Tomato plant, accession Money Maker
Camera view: vertical (180 deg); turntable rotation: 240 degrees
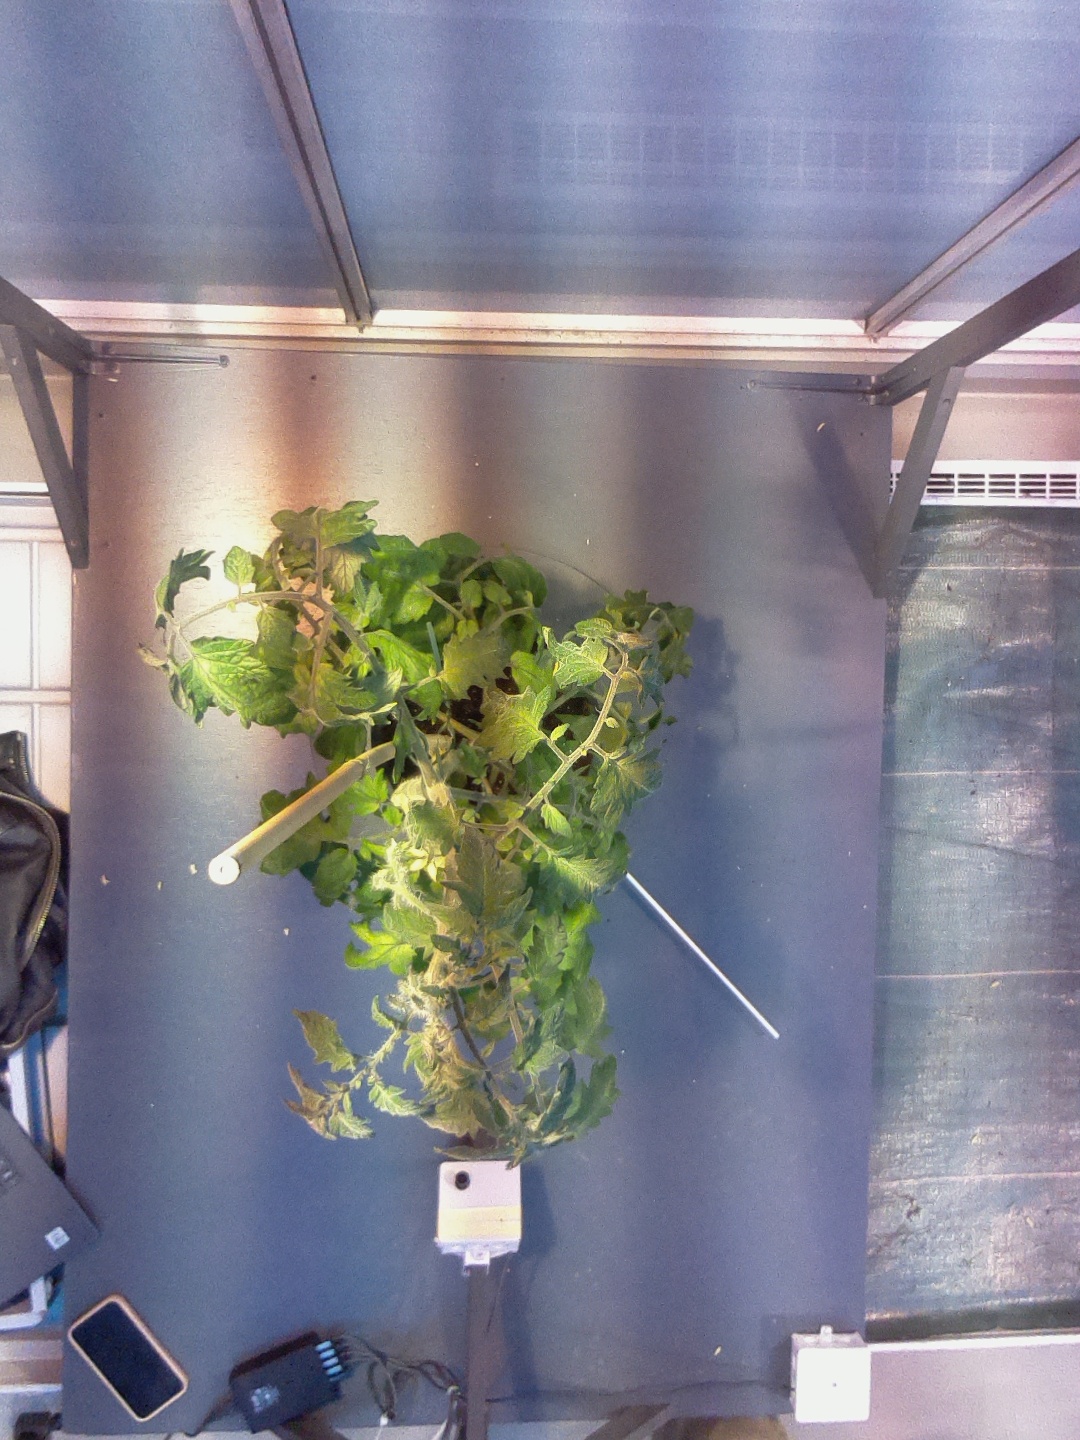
BBCH growth stage 67: Full flowering, 70%-80% of flowers open, more petals falling